Saint-Vérand, Isère

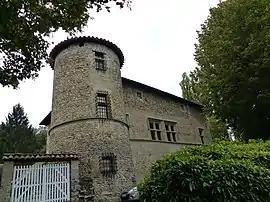
Chateau of Quincivet

Saint-Vérand is a commune in the Isère department in southeastern France.